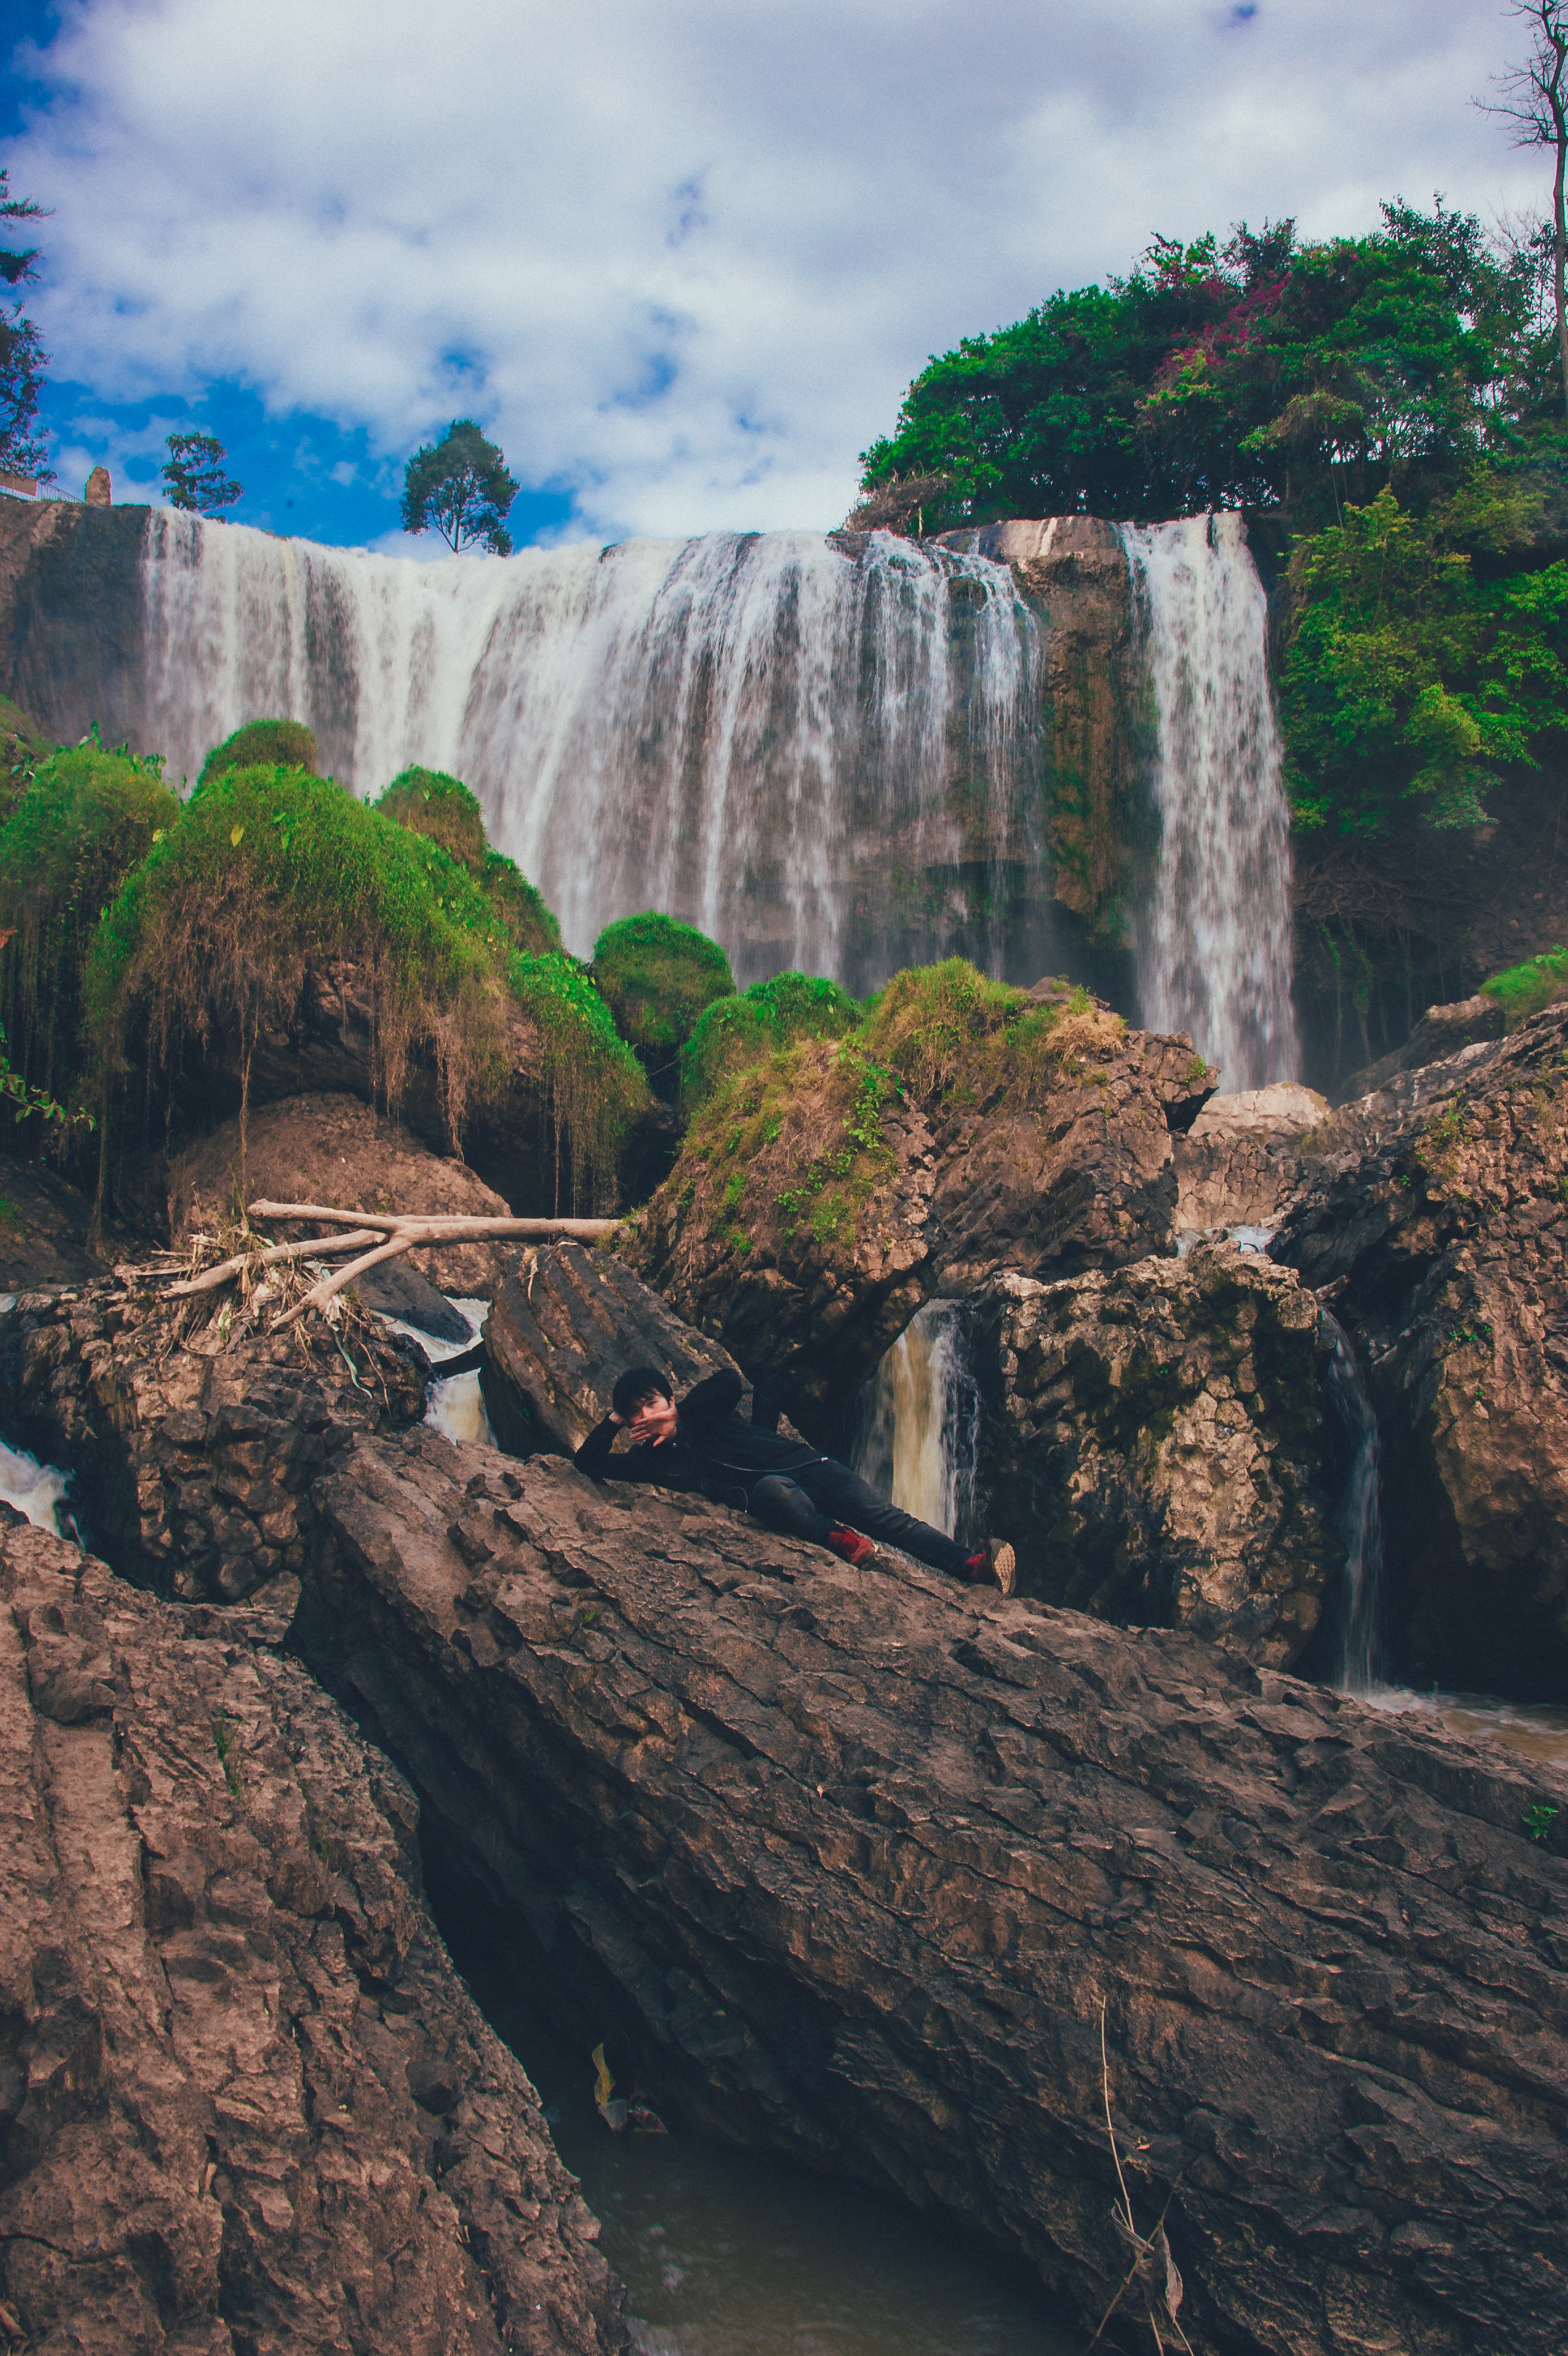
waterfall, body of water, natural landscape, nature, water, water resources, vegetation, watercourse, nature reserve, water feature, wilderness, sky, rock, tree, formation, chute, state park, national park, geology, escarpment, river, rainforest, landscape, plant, outcrop, hill station, mountain, cliff, meteorological phenomenon, vacation, forest, jungle, vehicle, tourism, wasserfall